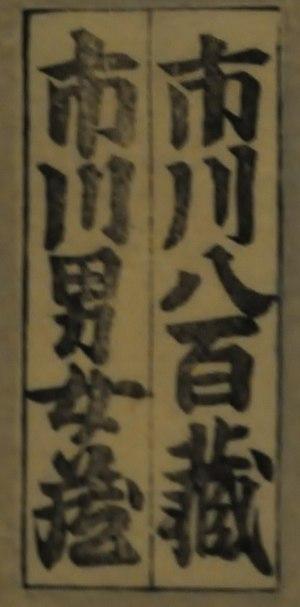
Ichikawa Omezō en pèlerin et Ichikawa Yaozō en samouraï est le titre d'une estampe ukiyo-e publiée vers 1801 par l'artiste japonais Utagawa Toyokuni I. Elle représente deux des plus importants acteurs de la fin de l'époque d'Edo en personnages d'un drame contemporain du répertoire kabuki. C'est un exemple classique du genre kabuki-e ou yakusha-e. L'estampe appartient à la collection permanente de la galerie d'art du Japon du Musée royal de l'Ontario au Canada.